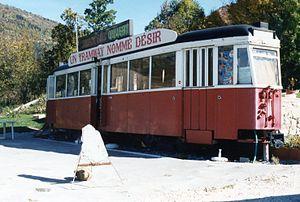
Sauf erreur de ma part, c'est l'ancien Tram de Lucerne no 107, devenue le tram de Genève no 737, puis il a été transformé dans les années 1970 en remorque no 327, puis en Restaurant elle était placée au bord de la route Napoléon dans le village La salle en Beaumont après Grenoble. Cette photo a été prise dans les années 1990, je ne sais pas si elle existe encore à ce jour, renseignements bienvenus.
La Salle-en-Beaumont est une commune française située dans le département de l'Isère, en région Auvergne-Rhône-Alpes.